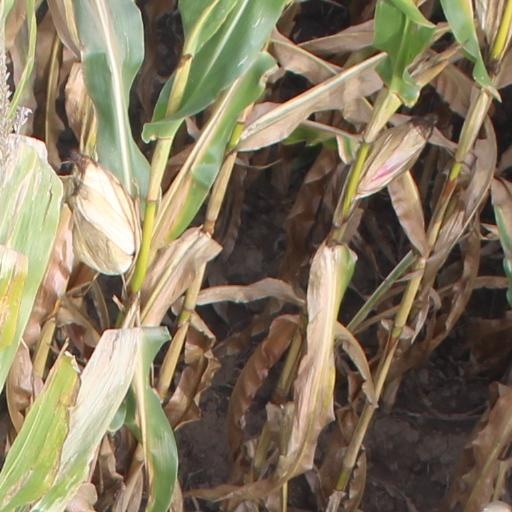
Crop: maize; corn